England at the Men's T20 World Cup

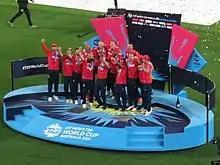
England lifting the trophy in 2022.

The England national cricket team is one of the full members of the International Cricket Council (ICC). They are the joint most successful team along with West Indies and India cricket team, having